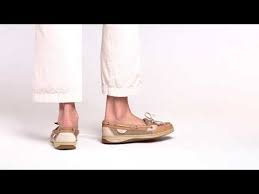
Label: Boat